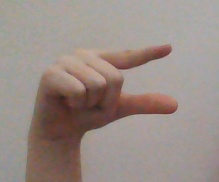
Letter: dal